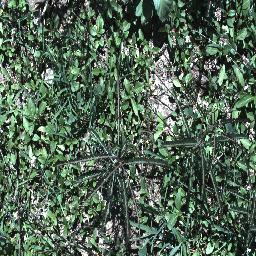
Label: parkinsonia